Richie Sambora

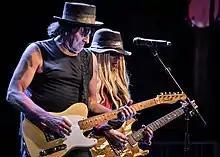
Sambora and Orianthi at the NAMM Show, January 2017.

The track "Every Road Leads Home to You" was released as a single for the album and features a music video. The song is also featured as one of the bonus tracks on Bon Jovi's 2013 album "What About Now". A special edition single, "I'll Always Walk Beside You'" featuring Alicia Keys was released as the second single of the album. All the profits from the sale of the special edition single goes to the ongoing recovery efforts of the Red Cross for the devastation from Hurricane Sandy. The track "Sugar Daddy" was released as a promo single and a music video was made for the song "Taking a Chance on the Wind".